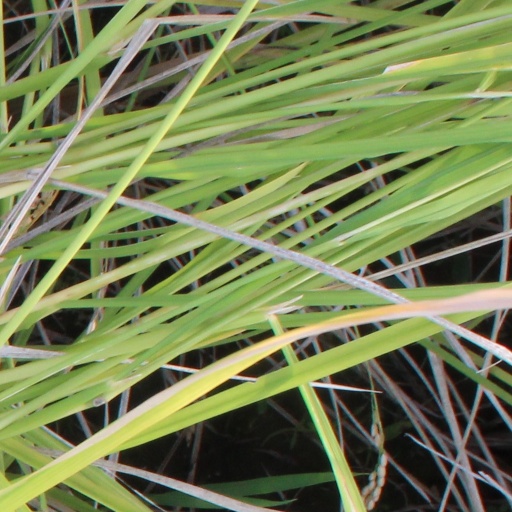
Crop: rice